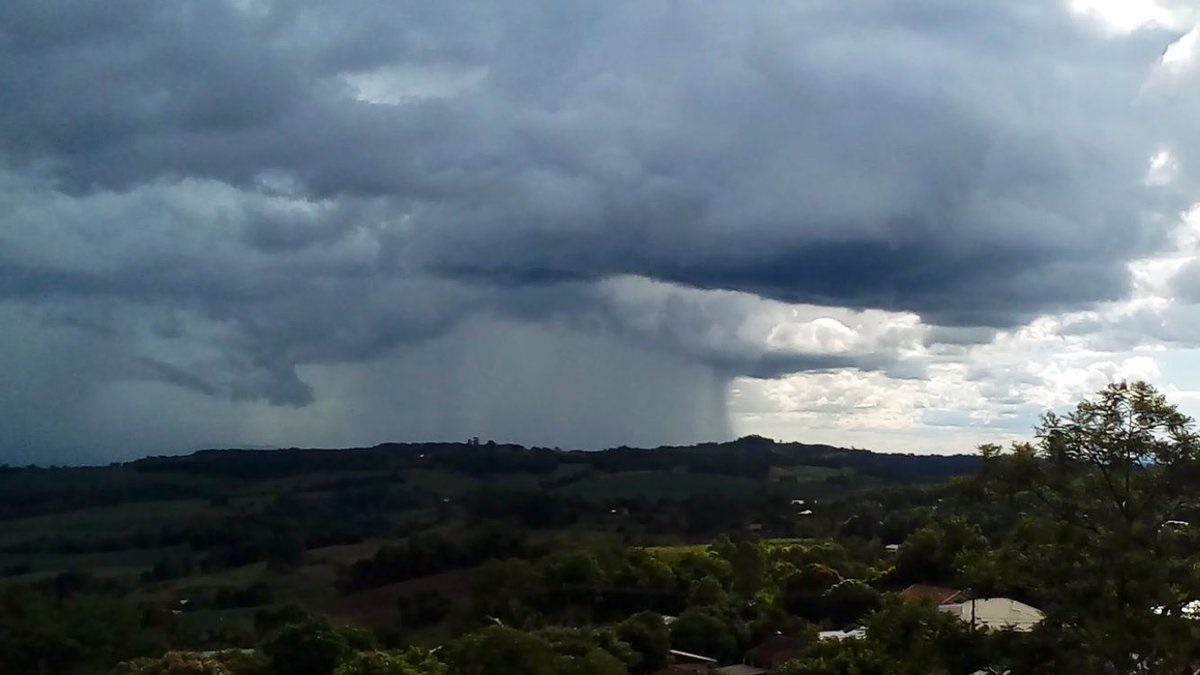
Fire: no
Smoke: no